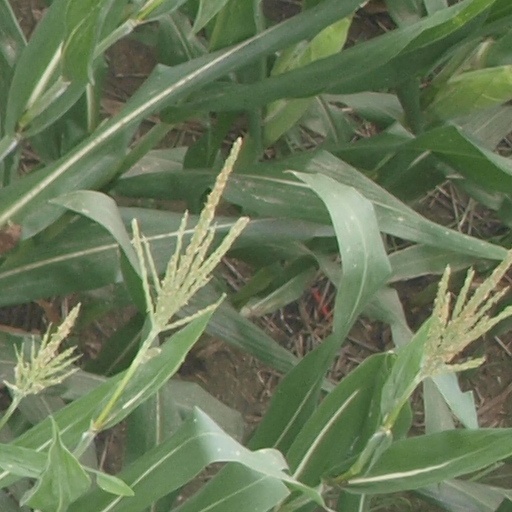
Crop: maize; corn